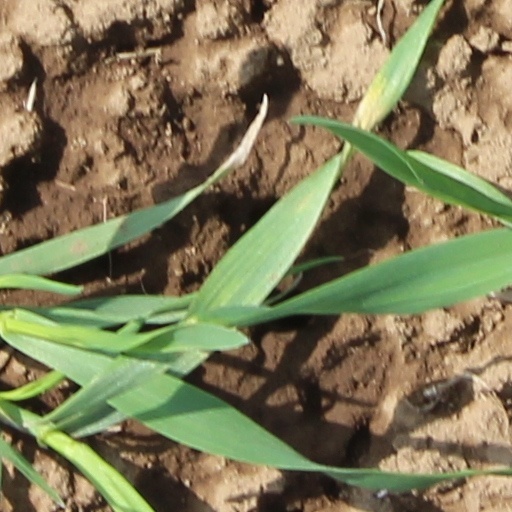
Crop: wheat